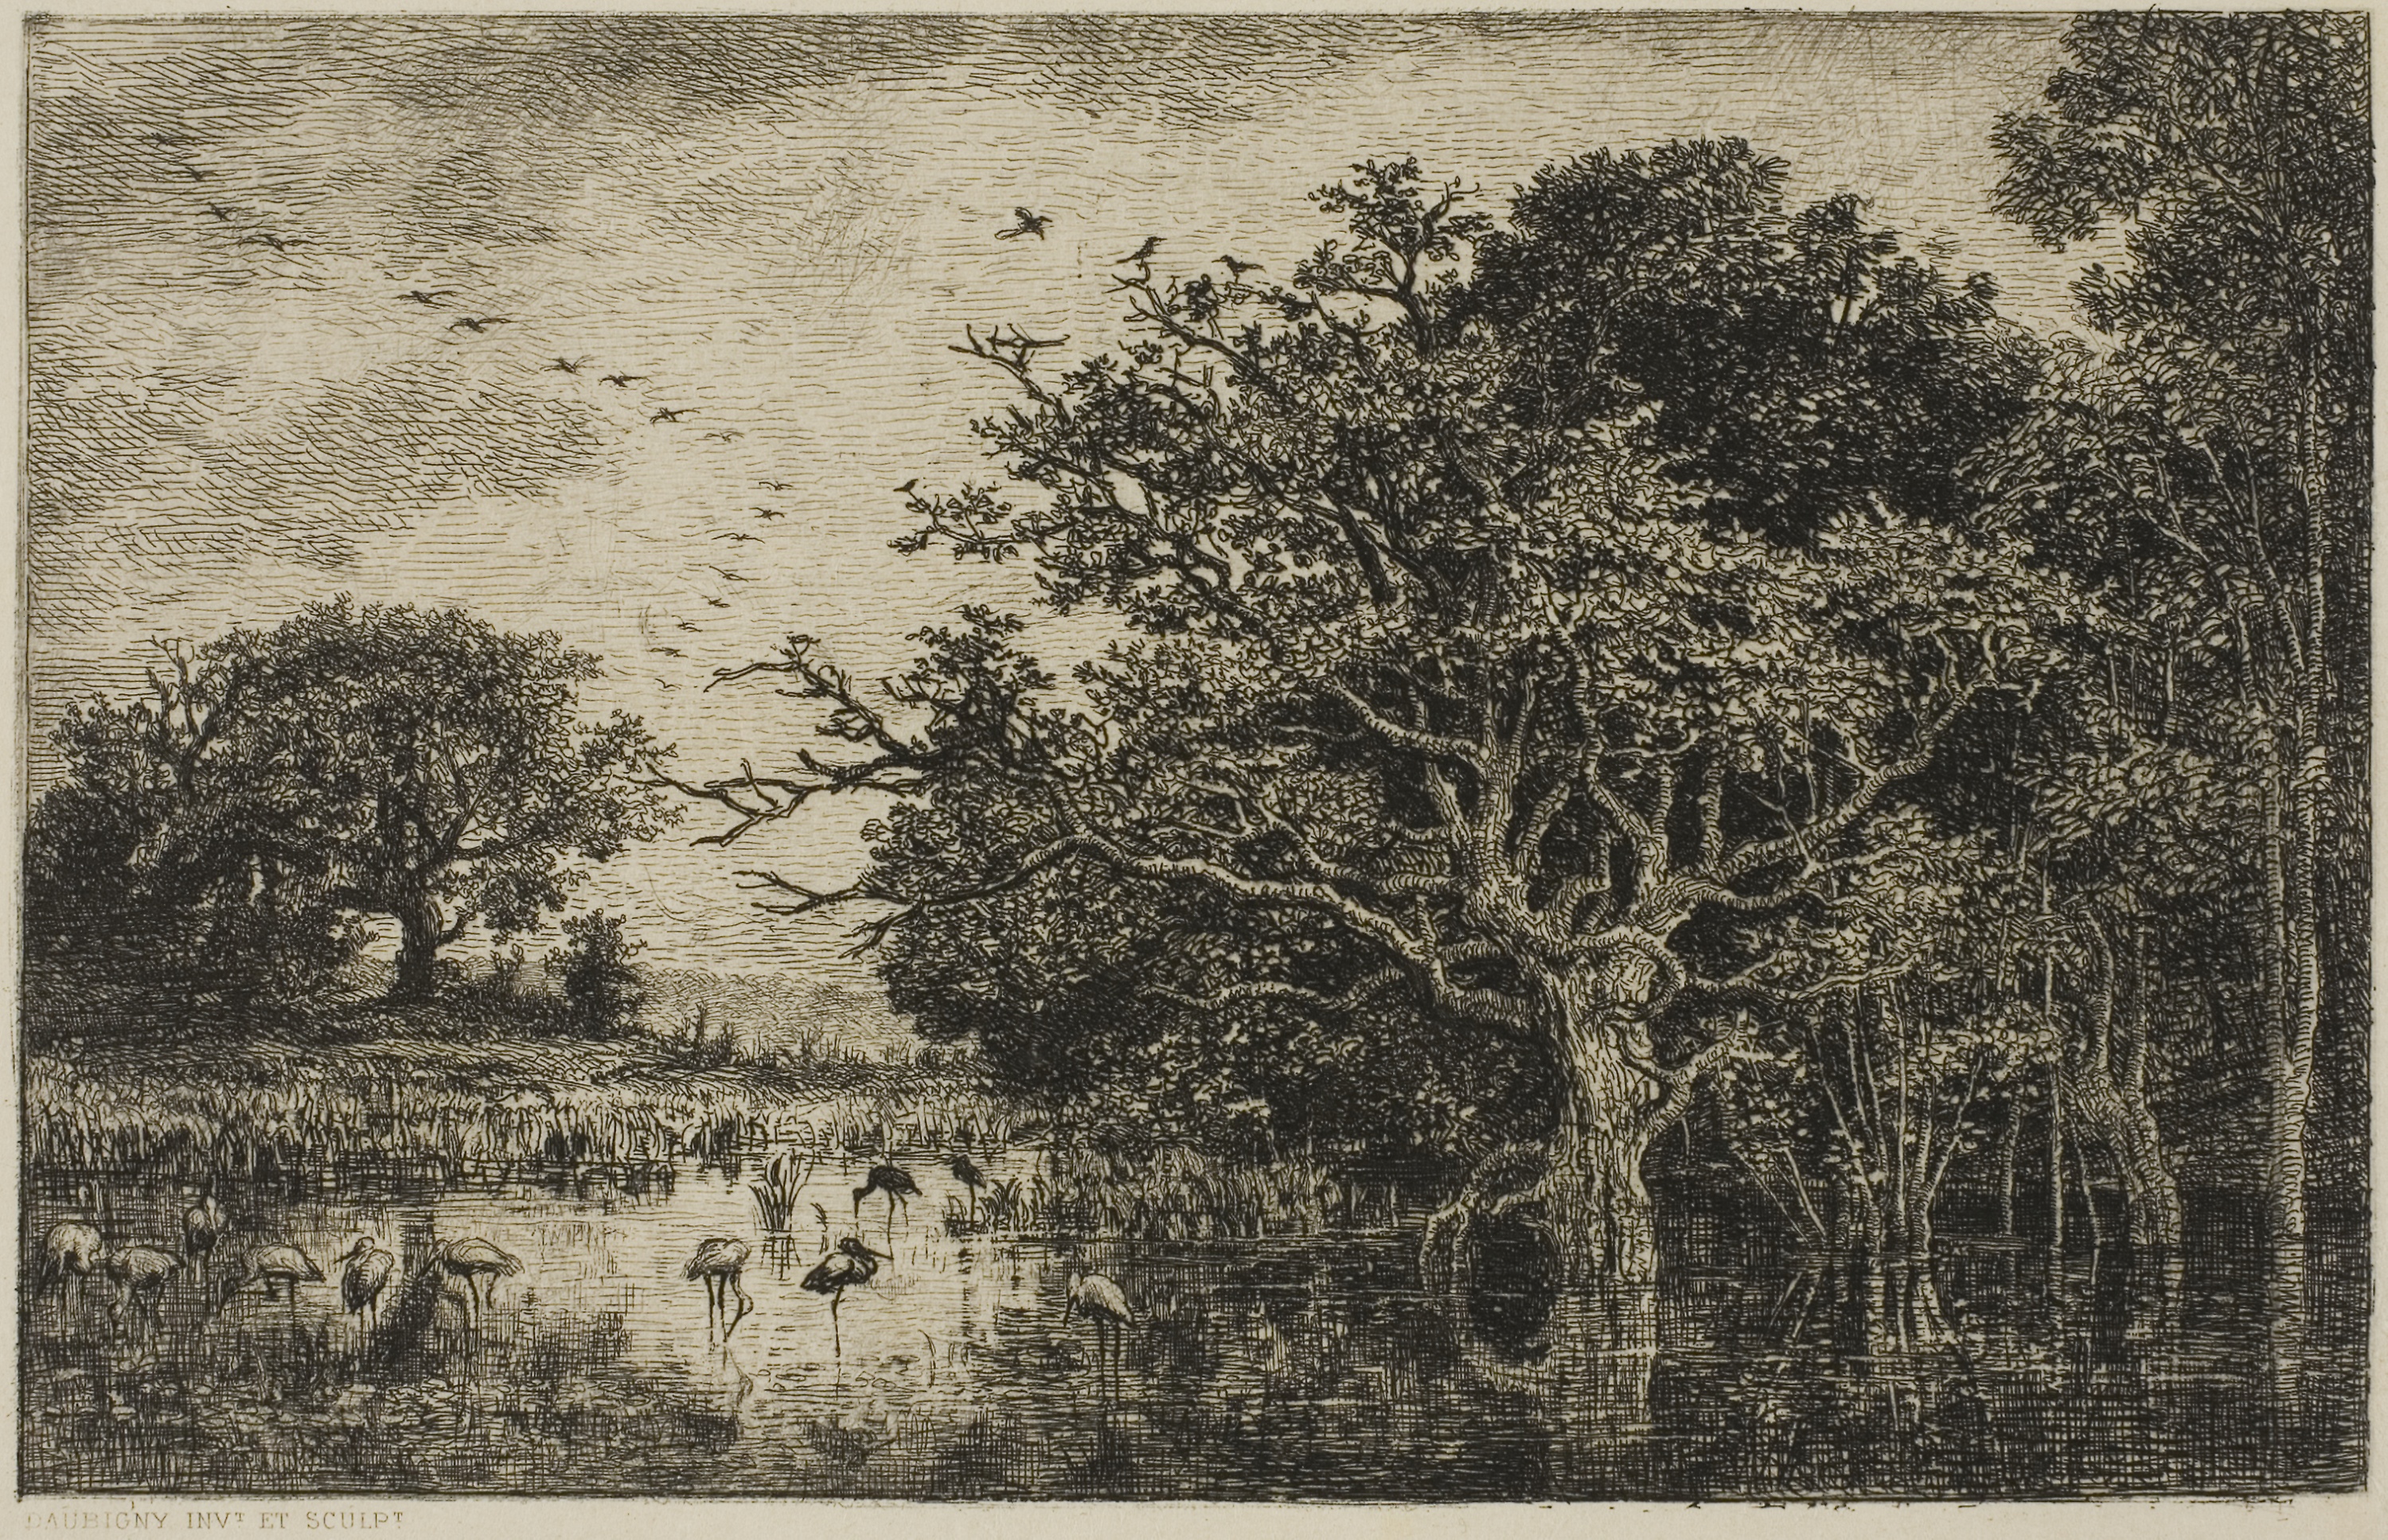
tree, fauna, woody plant, flora, plant, history, visual arts, black and white, branch, art, landscape, painting, stock photography